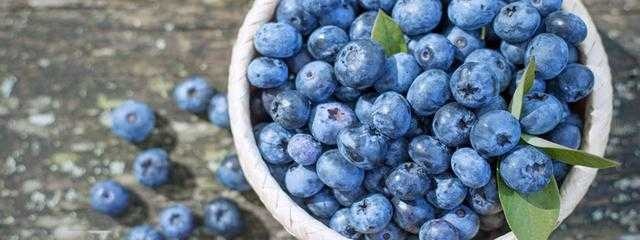
Label: Blueberry